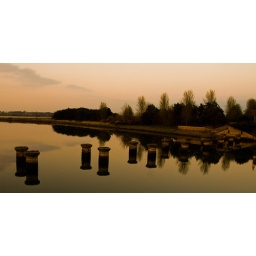
The remains of the old rail bridge over the river Eden between Guarbridge and St. Andrews